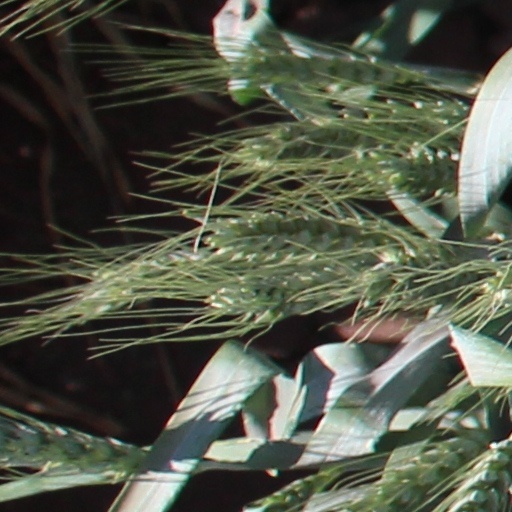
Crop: wheat